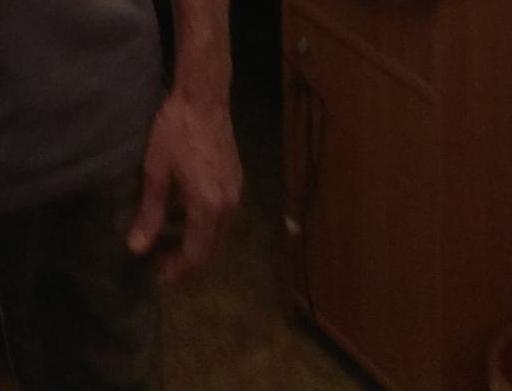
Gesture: no_gesture